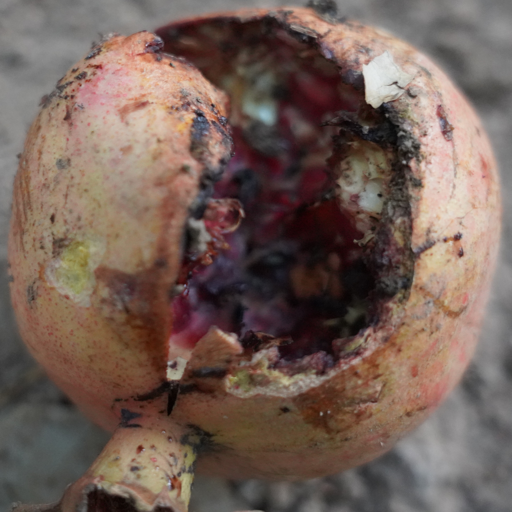
Label: Ectomyelois ceratoniae